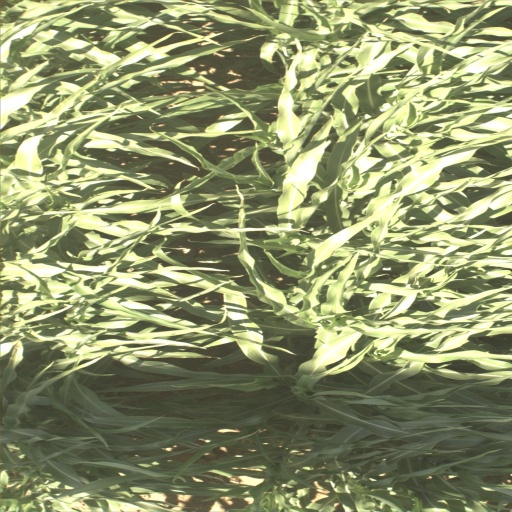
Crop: sorghum